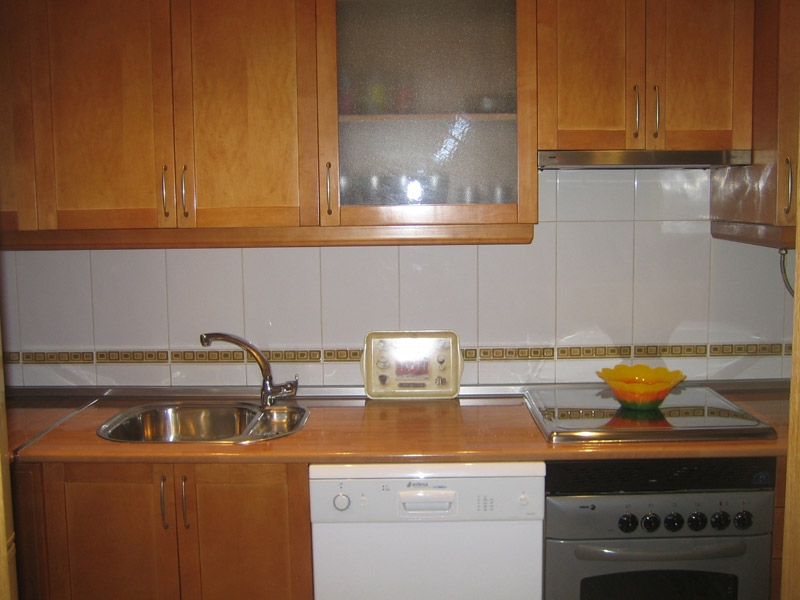
Room type: kitchen